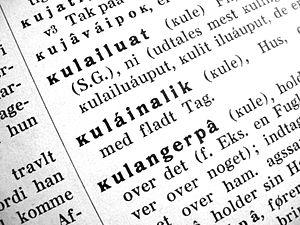
Le groenlandais est une langue eskimo-aléoute parlée par environ 57 000 Groenlandais. Son principal dialecte, le kalaallisut ou groenlandais occidental, est depuis 2009 l'unique langue officielle du territoire autonome du Groenland.